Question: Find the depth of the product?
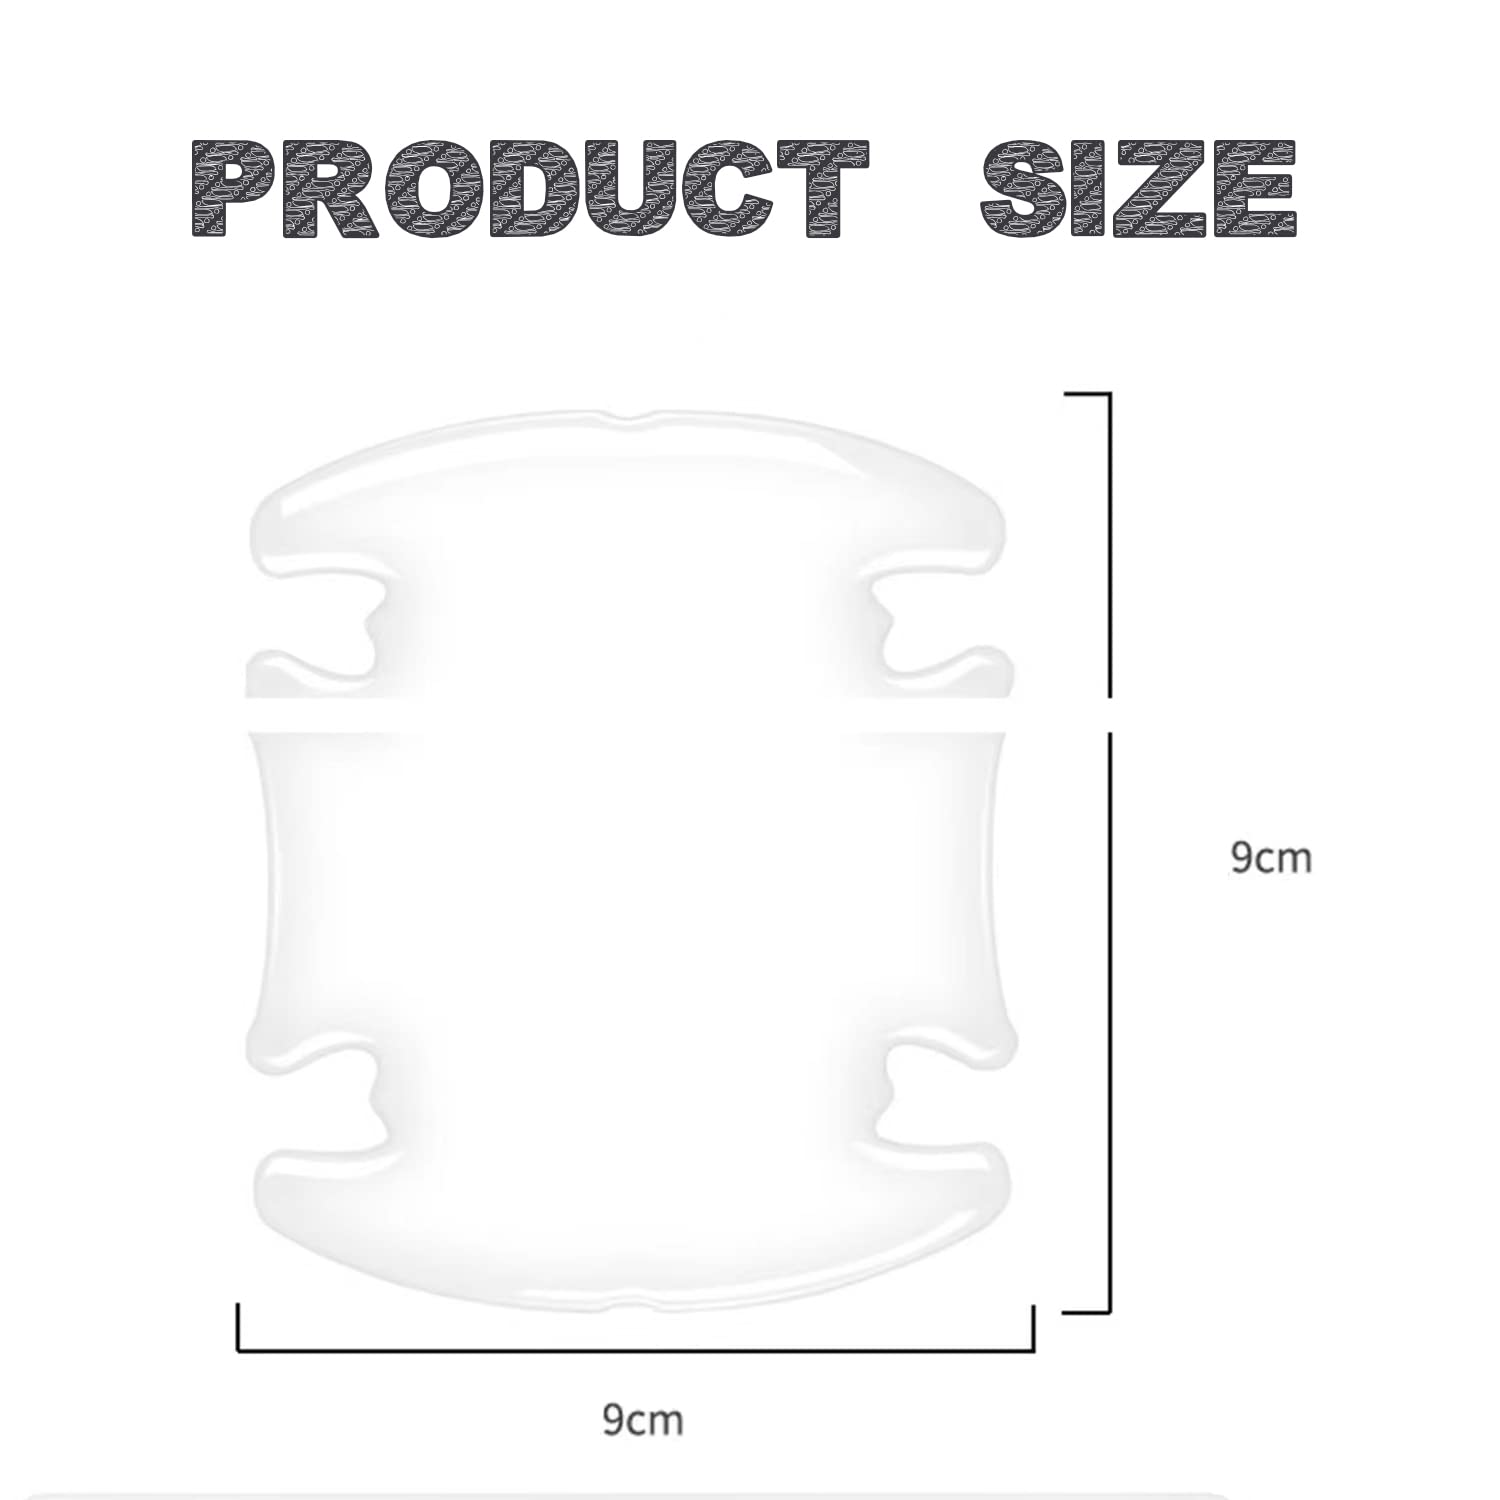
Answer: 9.0 centimetre